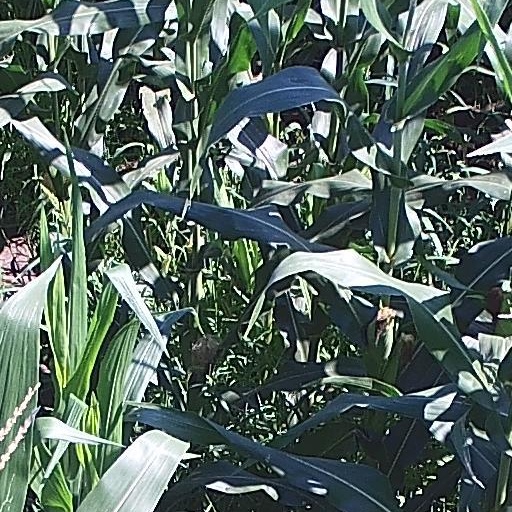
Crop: maize; corn